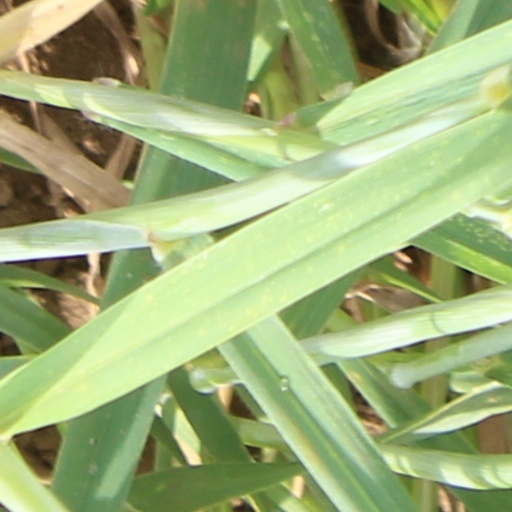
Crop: wheat